American Bottom

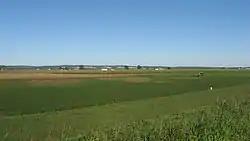
Fields in the Bottom in far southern Monroe County

American settlers began arriving near the end of the American Revolution after the Illinois Country was ceded by Great Britain to the new United States. In the early years, American single men came to the country, and there was little government and much anarchy. As Americans arrived, many residents of French descent moved west of the Mississippi River to St. Louis and Ste. Genevieve, Missouri. Within several years, the former French colonial towns had become mostly American in population, and English dominated as the language.